John Thomas Blackburn

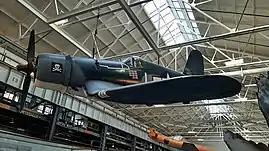
The replica of Blackburn's F4U Corsair

In mid-1962 Blackburn began growing wine grapes and raising "blue ribbon" Golden Retrievers in St. Helena, California.